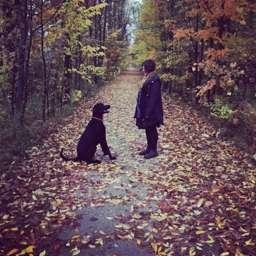
me on a rare dog walk .